Dresden, Ontario

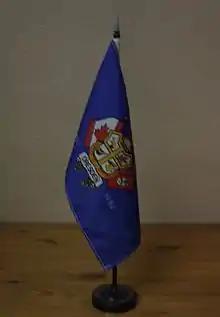
Centennial table flag (1982) with achievement including the motto "Vestigia nulla retrorsum"

Quebec (from 1763), Upper Canada (1791), the Canada West division of United Canada (1841), and after Confederation, Ontario (1867).